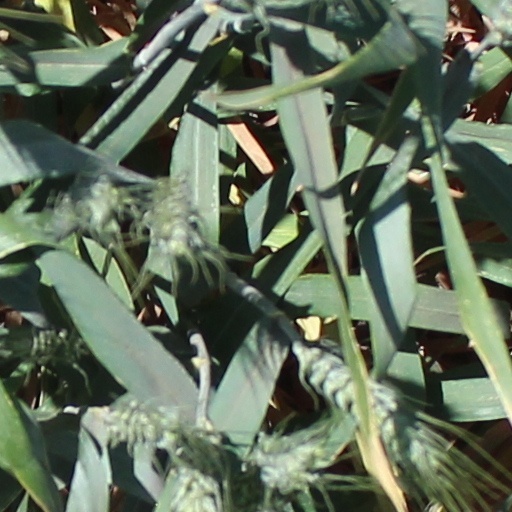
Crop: wheat